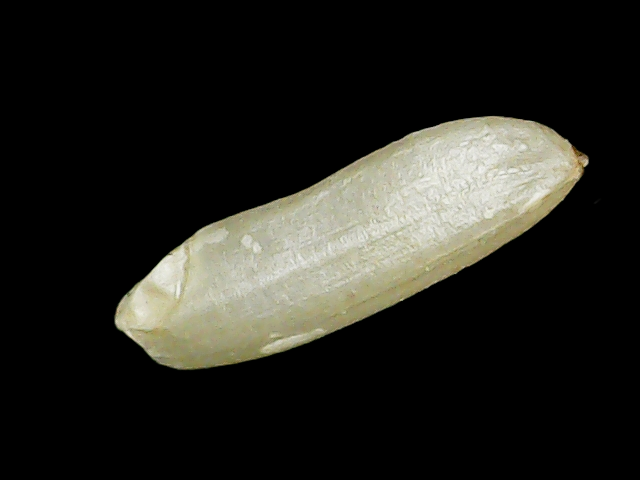
Rice variety: Binadhan26